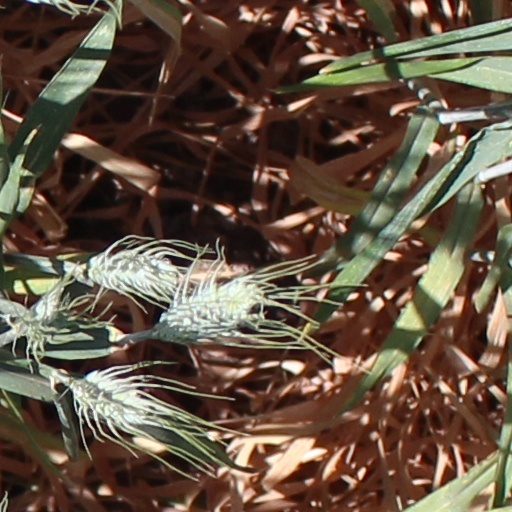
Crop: wheat